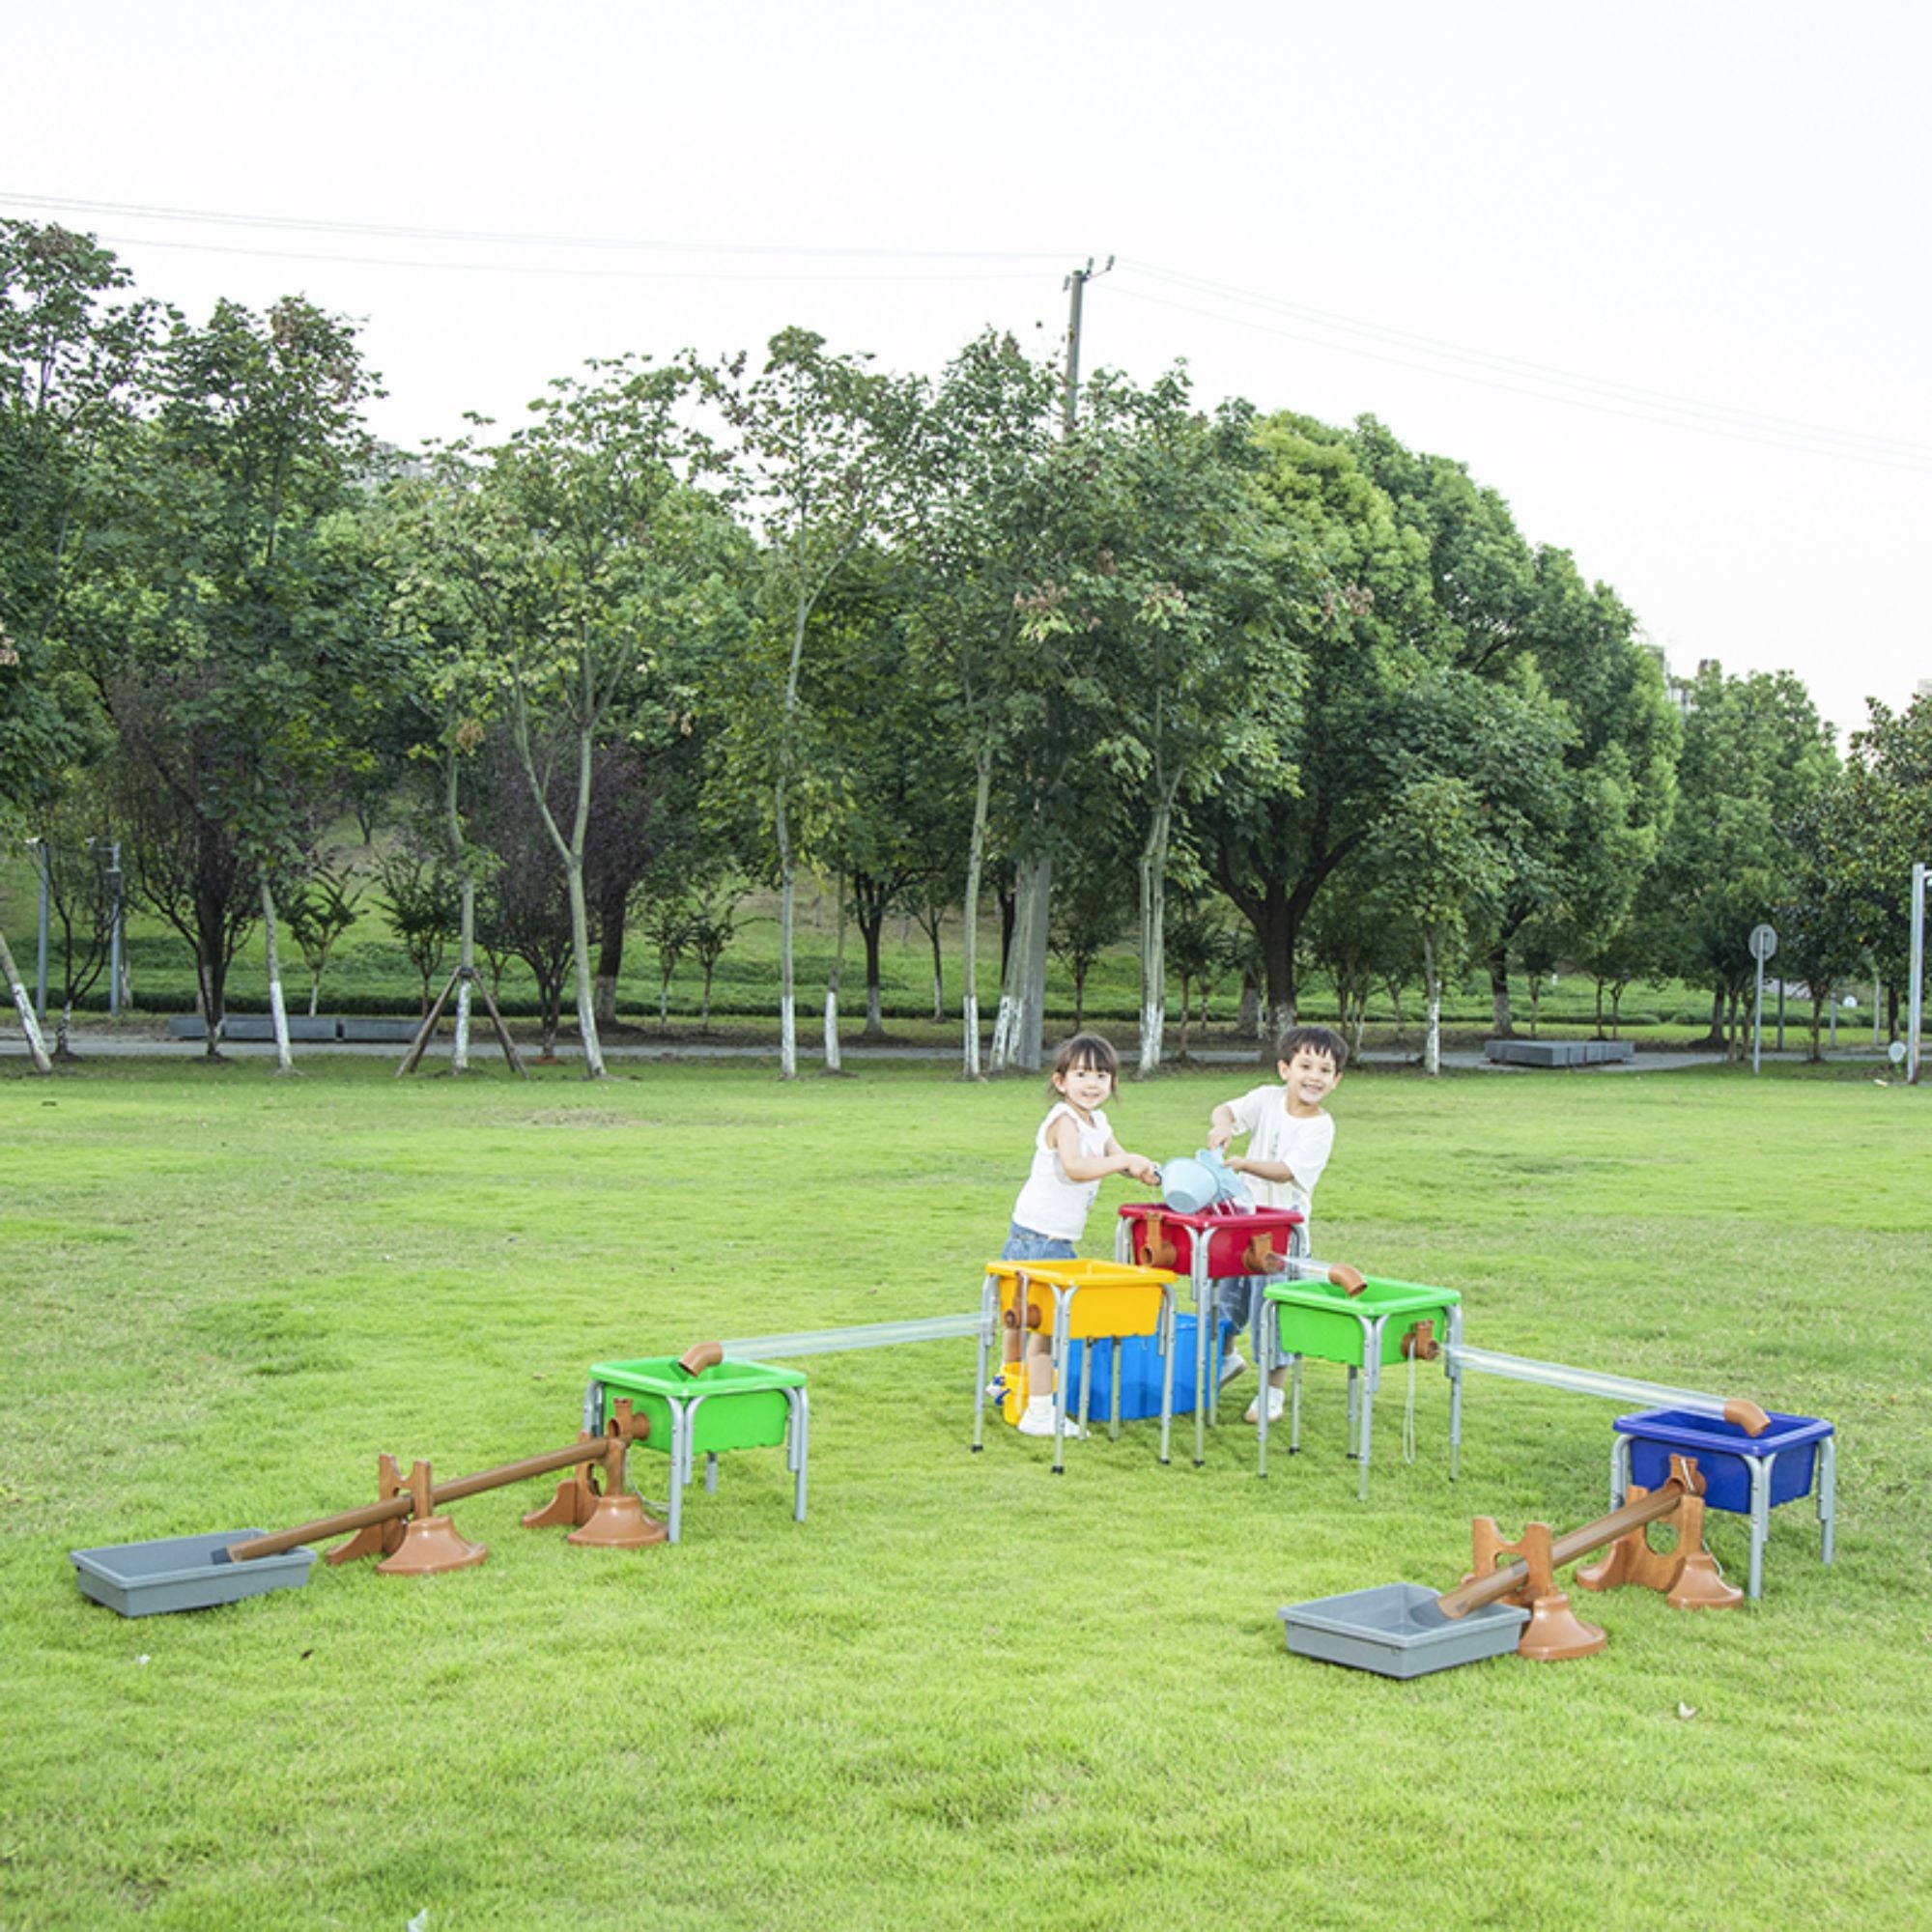
Wisdom Reservoir Water Set – STEM Outdoor Sensory Play Table | Ages 3+
Brand: Wisdom
3Y+ Splash, Pour & Discover: Reservoir Water Play Set Bring the wonders of water play to life with the Wisdom Reservoir Water Set – the ultimate hands-on STEM experience for curious minds. With 4 levels, adjustable taps, and plenty of buckets, ladles, boats, and balls included, this set encourages children to experiment, learn about water flow, and develop co-operation skills in a fun, sensory-rich environment. Designed to support group play, this set inspires teamwork while teaching concepts like floating vs sinking, fast vs slow, and shallow vs deep. Built to last with durable materials and adjustable legs, it’s perfect for messy, joyful play outdoors or in dedicated water play spaces. Why You'll Love It: STEM Learning Through Play : Teaches water flow, gravity, and scientific concepts hands-on Builds Social Skills : Encourages group play, co-operation, and communication Endless Experimentation : Features adjustable taps, sluices, and multiple reservoirs Complete Set Included : Comes with boats, balls, ladles, and buckets for immediate fun Key Features Inspires Early STEM Exploration Your child will experiment with water flow, gravity, and movement, building vital STEM skills through engaging hands-on play. Builds Social and Communication Skills Perfect for group play, helping children learn cooperation, sharing, and communication as they pour, fill, and explore together. Supports Sensory and Motor Development With boats, balls, buckets, and ladles, children discover floating, sinking, fast and slow flow, enhancing fine motor skills and scientific thinking. Durable, Weather-Resistant Build Made from robust polypropylene and stainless steel, this set withstands endless outdoor messy play and all weather conditions. Complete Kit for Instant Fun Includes boats, balls, buckets, and ladles so your little one can jump straight into creative water play and learning adventures. Specifications Specification Details Product Name Wisdom Reservoir Water Set Recommended Age 3+ years Description Multi-level water play set; promotes STEM learning, social skills, and sensory play with taps, sluices, buckets, ladles, hollow balls, and boats Materials Polypropylene plastic reservoirs, stainless steel adjustable legs, marine plywood and polycarbonate tubing channels Overall Dimensions (H x W x D) High reservoir: 640 x 400 x 400 mmMiddle reservoir: 500 x 400 x 400 mmLow reservoir: 360 x 400 x 400 mm Included Accessories 6 small plastic boats, 5 hollow balls, 3 ladles, 3 buckets Assembly Supplied flat packed with simple assembly instructions Assembly & Delivery Assembly required. Item delivered flat packed for easy self assembly. Expect delivery within 7 working days , with extended times up to 10 days during busy periods (excluding weekends and bank holidays). Enjoy free delivery across mainland UK! For deliveries outside mainland UK, please contact us at info@littlegliders.co.uk before placing your order to receive an estimated delivery timeline and costs. WARRANTY All Wisdom produces come with a minimum 12 Month Warranty with some products offering longer warranty periods, offering you peace of mind for your purchase . This warranty covers any manufacturing defects and ensures your product stays in top condition. Please note that the warranty does not cover normal wear and tear, misuse, any use deviating from the intended purpose, failure to follow instructions on installation, maintenance, or use, abuse, alterations, or involvement in an accident. For full warranty details or assistance, please contact our team at info @littlegliders .co .uk – we're here to help! RETURNS 14-Day Return Policy We’re committed to your complete satisfaction. If your purchase isn't quite what you wanted, you can return it within 14 days from the date of purchase. Before sending your item back, please email us with your order number and the reason for return . To qualify as an unwanted return, the item must be unused, in its original condition , and fit for resale. Items that require assembly cannot be returns once they have been assembled or partially assembled. For full details, please refer to our Returns & Refunds Policy . We're here to help ensure you and your child are 100% happy with your purchase!
Category: Toys & Games > Outdoor Play Equipment > Water Play Equipment > Water Tables